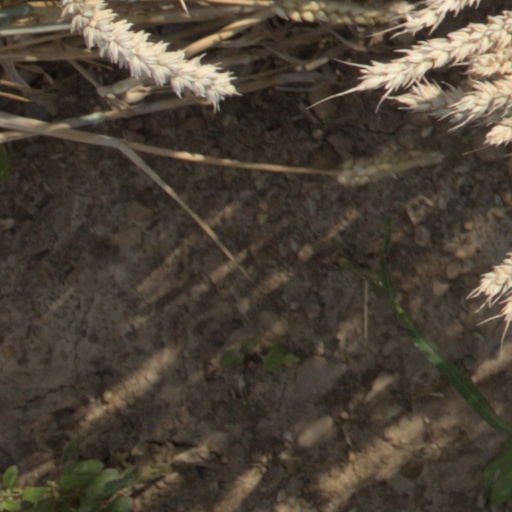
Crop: wheat